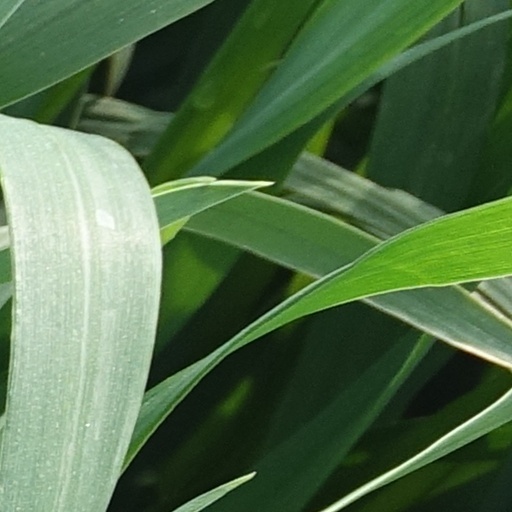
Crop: wheat